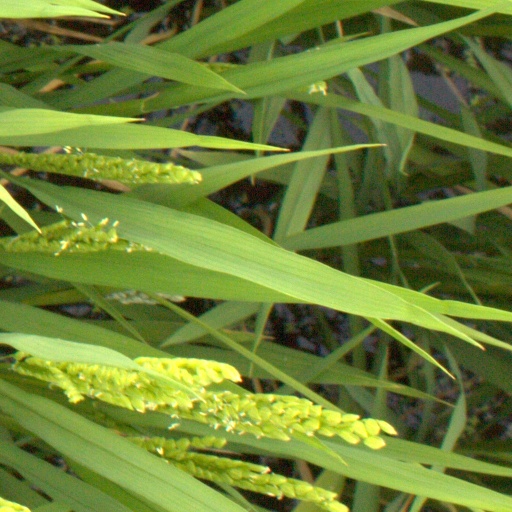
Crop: rice